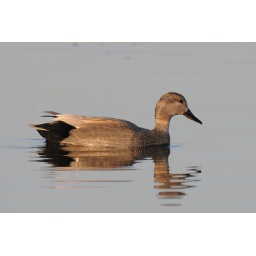
Some sort of bird, I presume. There is a little white in front of the black tail.